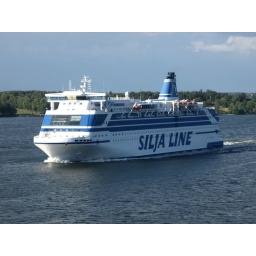
as her little sister ship comes by with the ships horns blowing